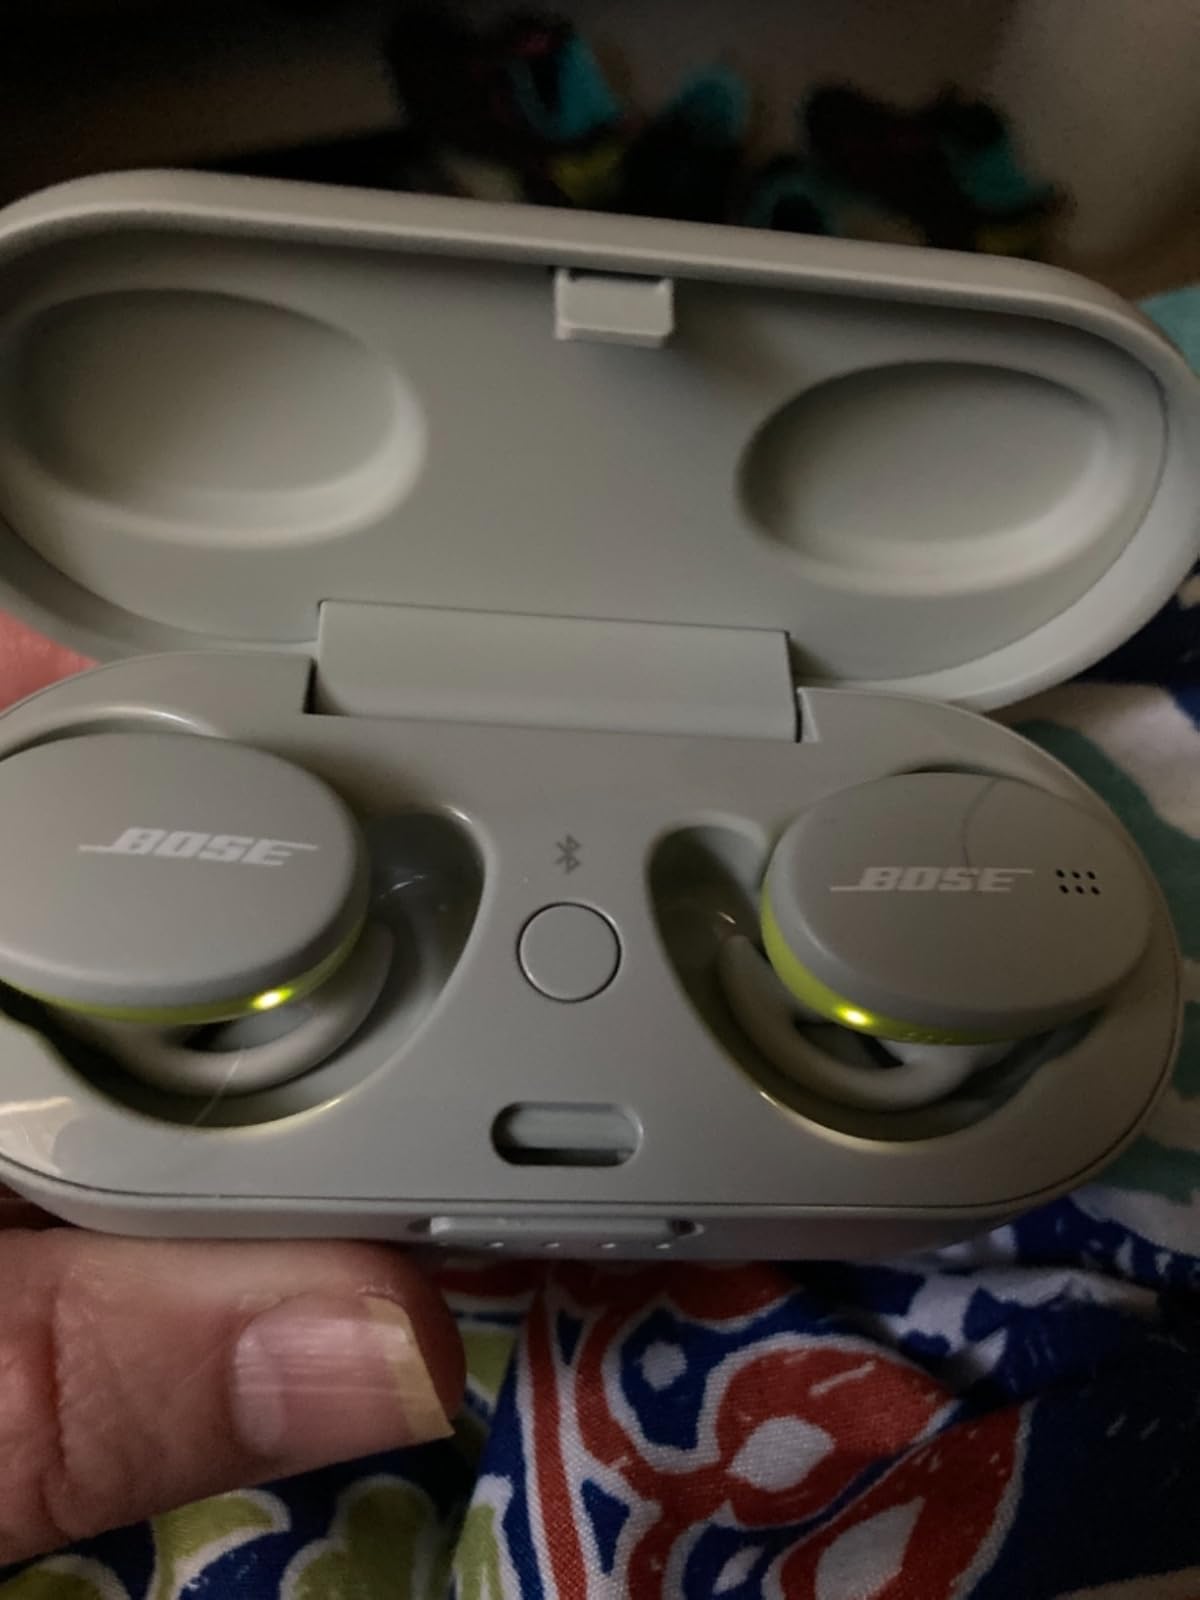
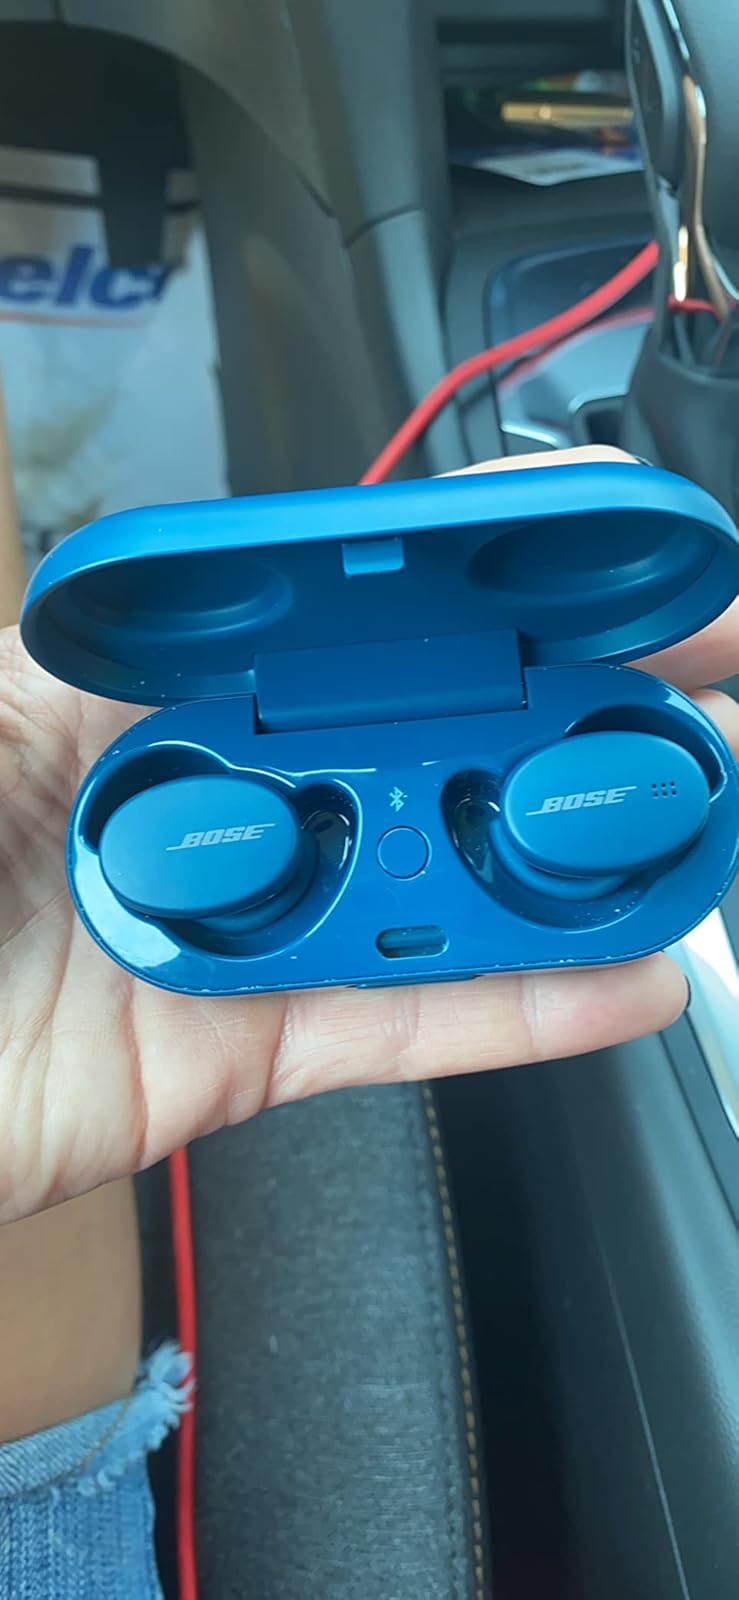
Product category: earbuds
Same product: no